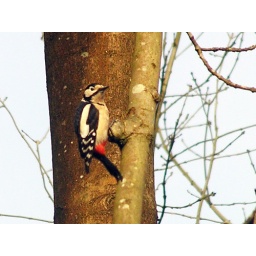
The garden in late February - female great spotted woodpecker